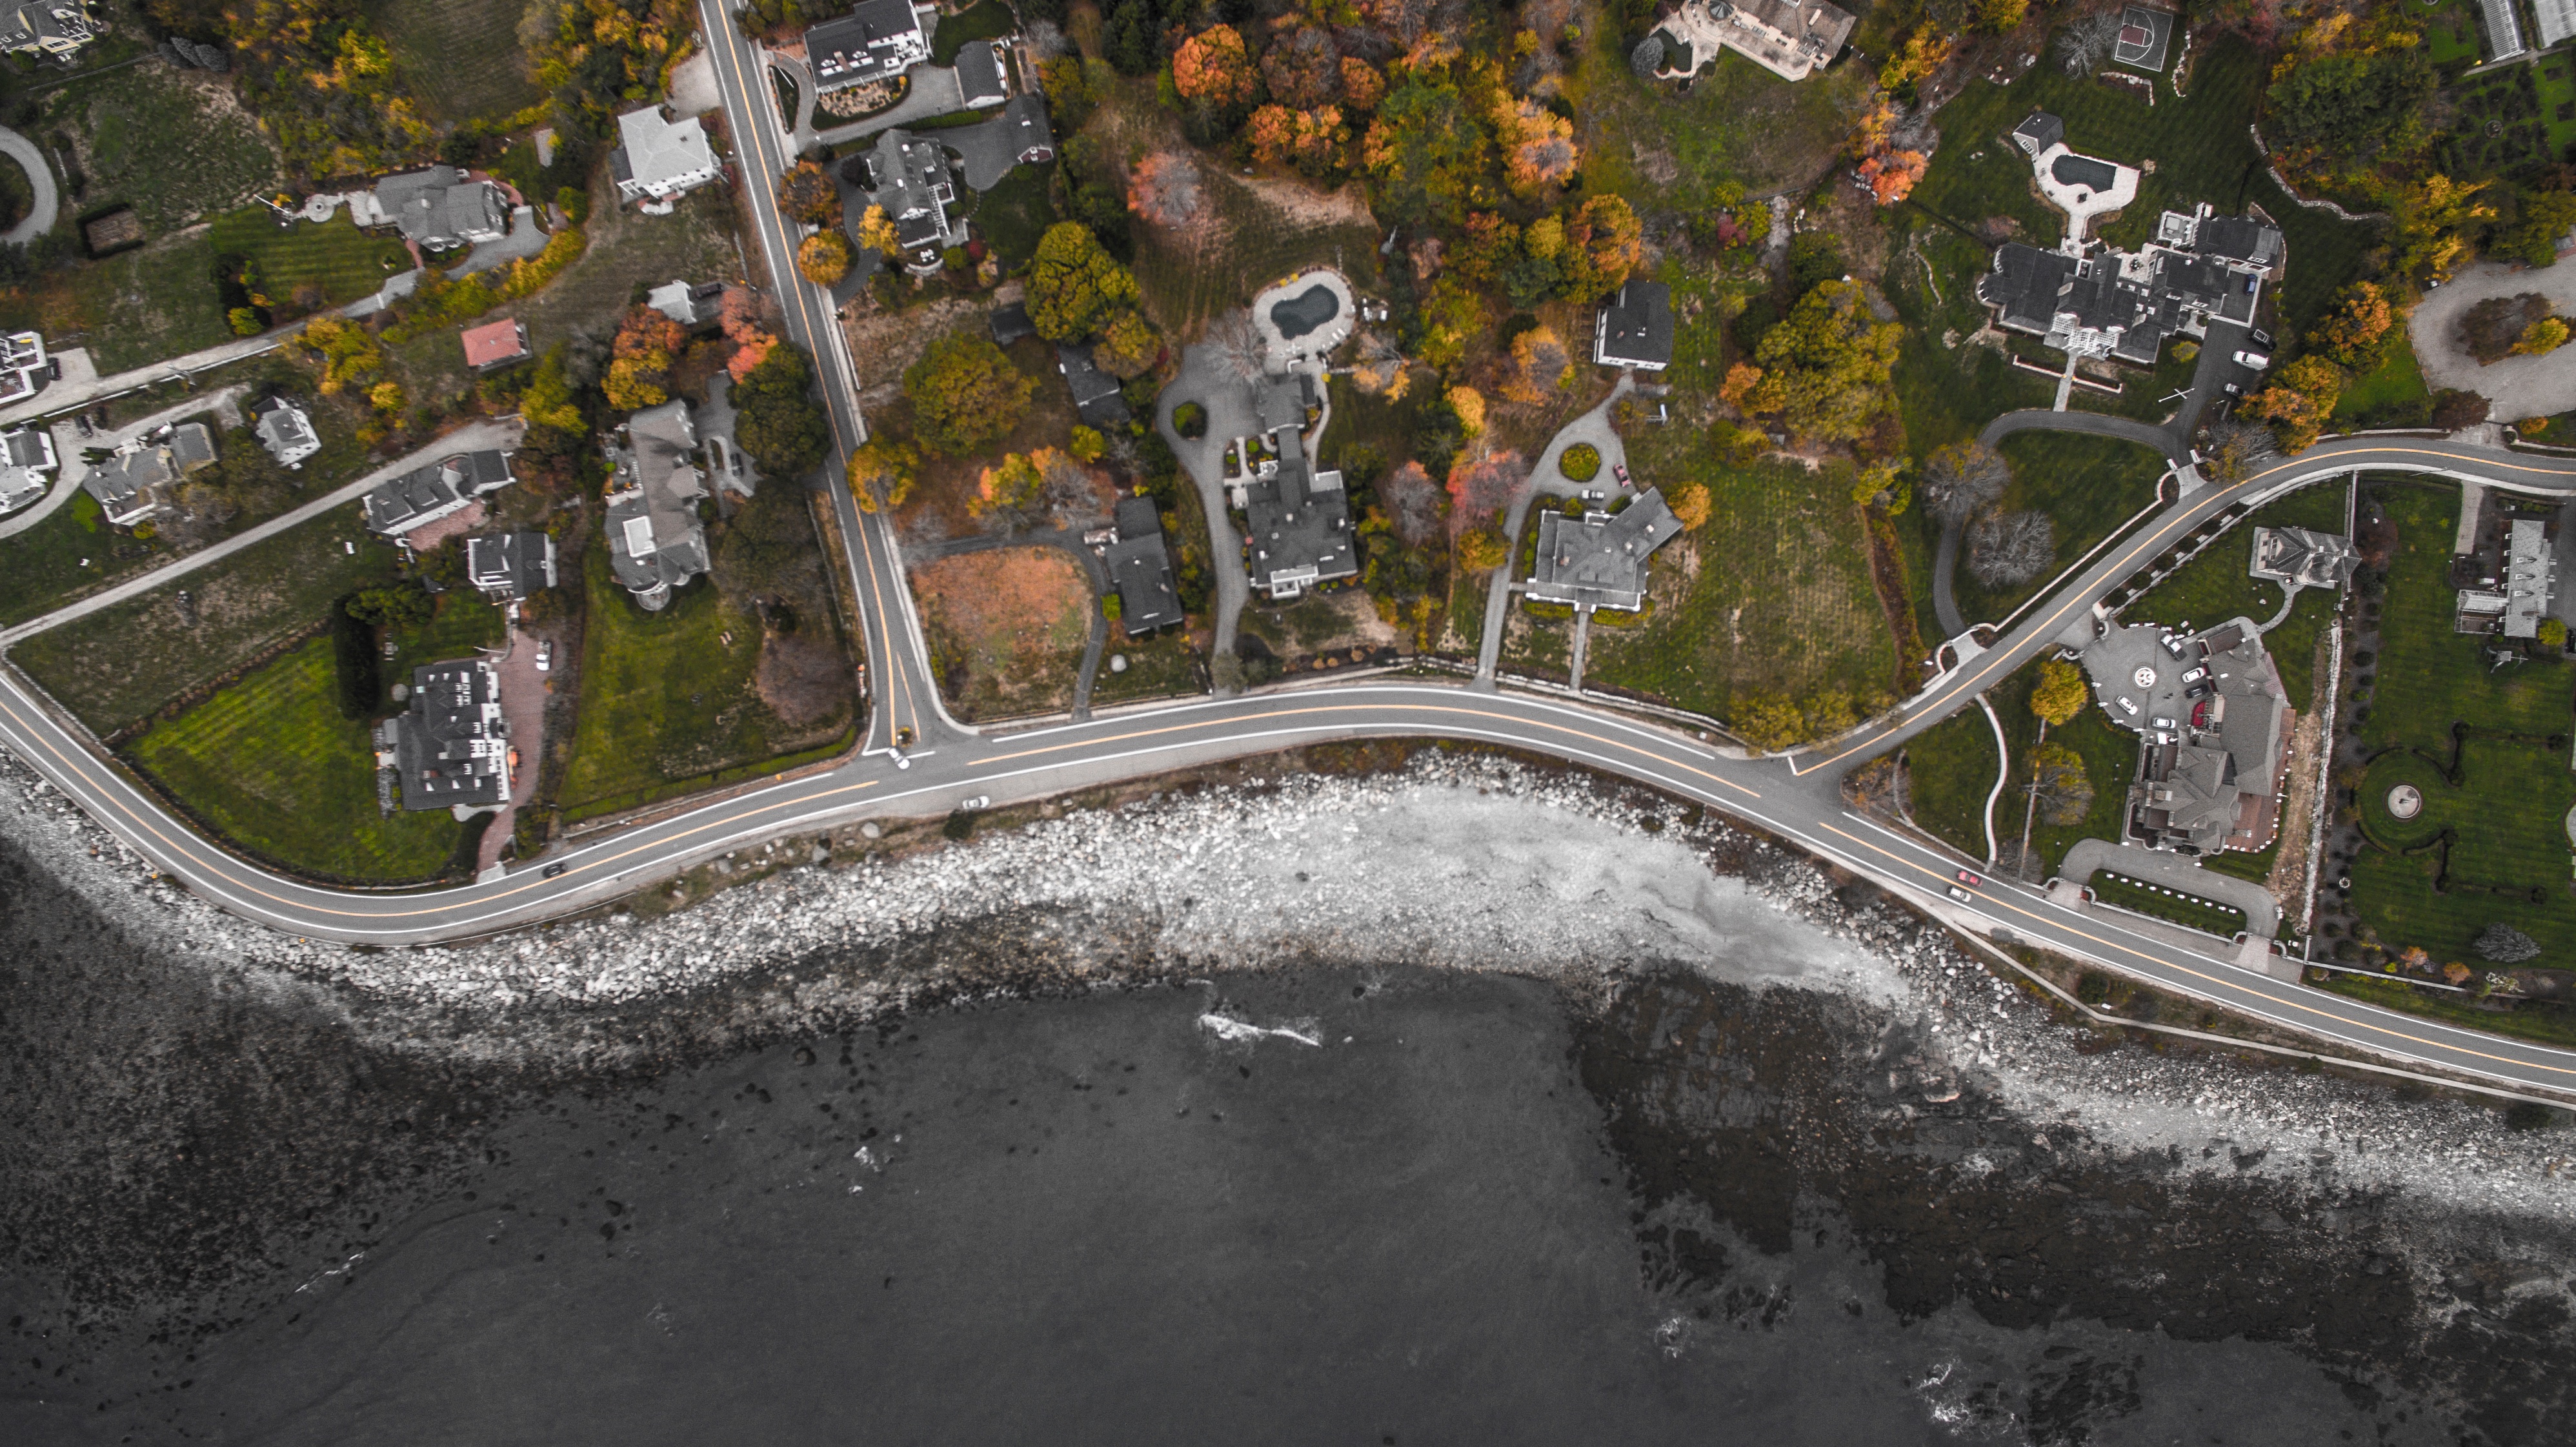
bridge, cityscape, waterway, aerial photography, urban area